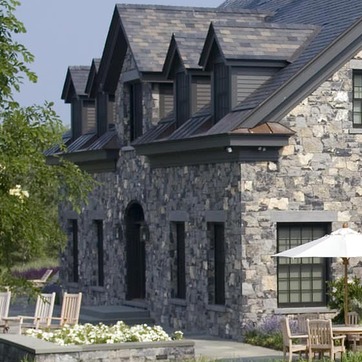
Material: stone